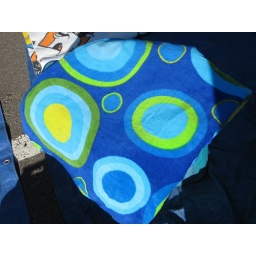
A beach towel in the sun